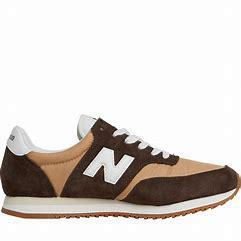
Brand: New
Model: Balance 100